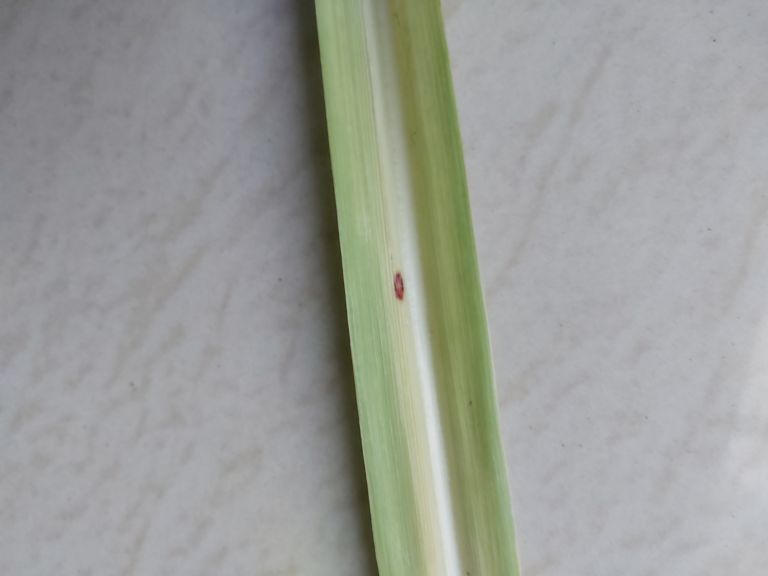
Label: Brown Spot